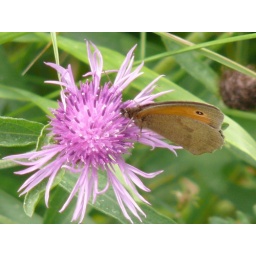
Meadow Brown butterfly (&lt;i&gt;Maniola jurtina&lt;/i&gt;). Photographed beside a small lake in Oxfordshire